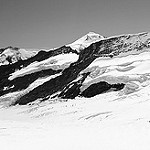
Label: B & W